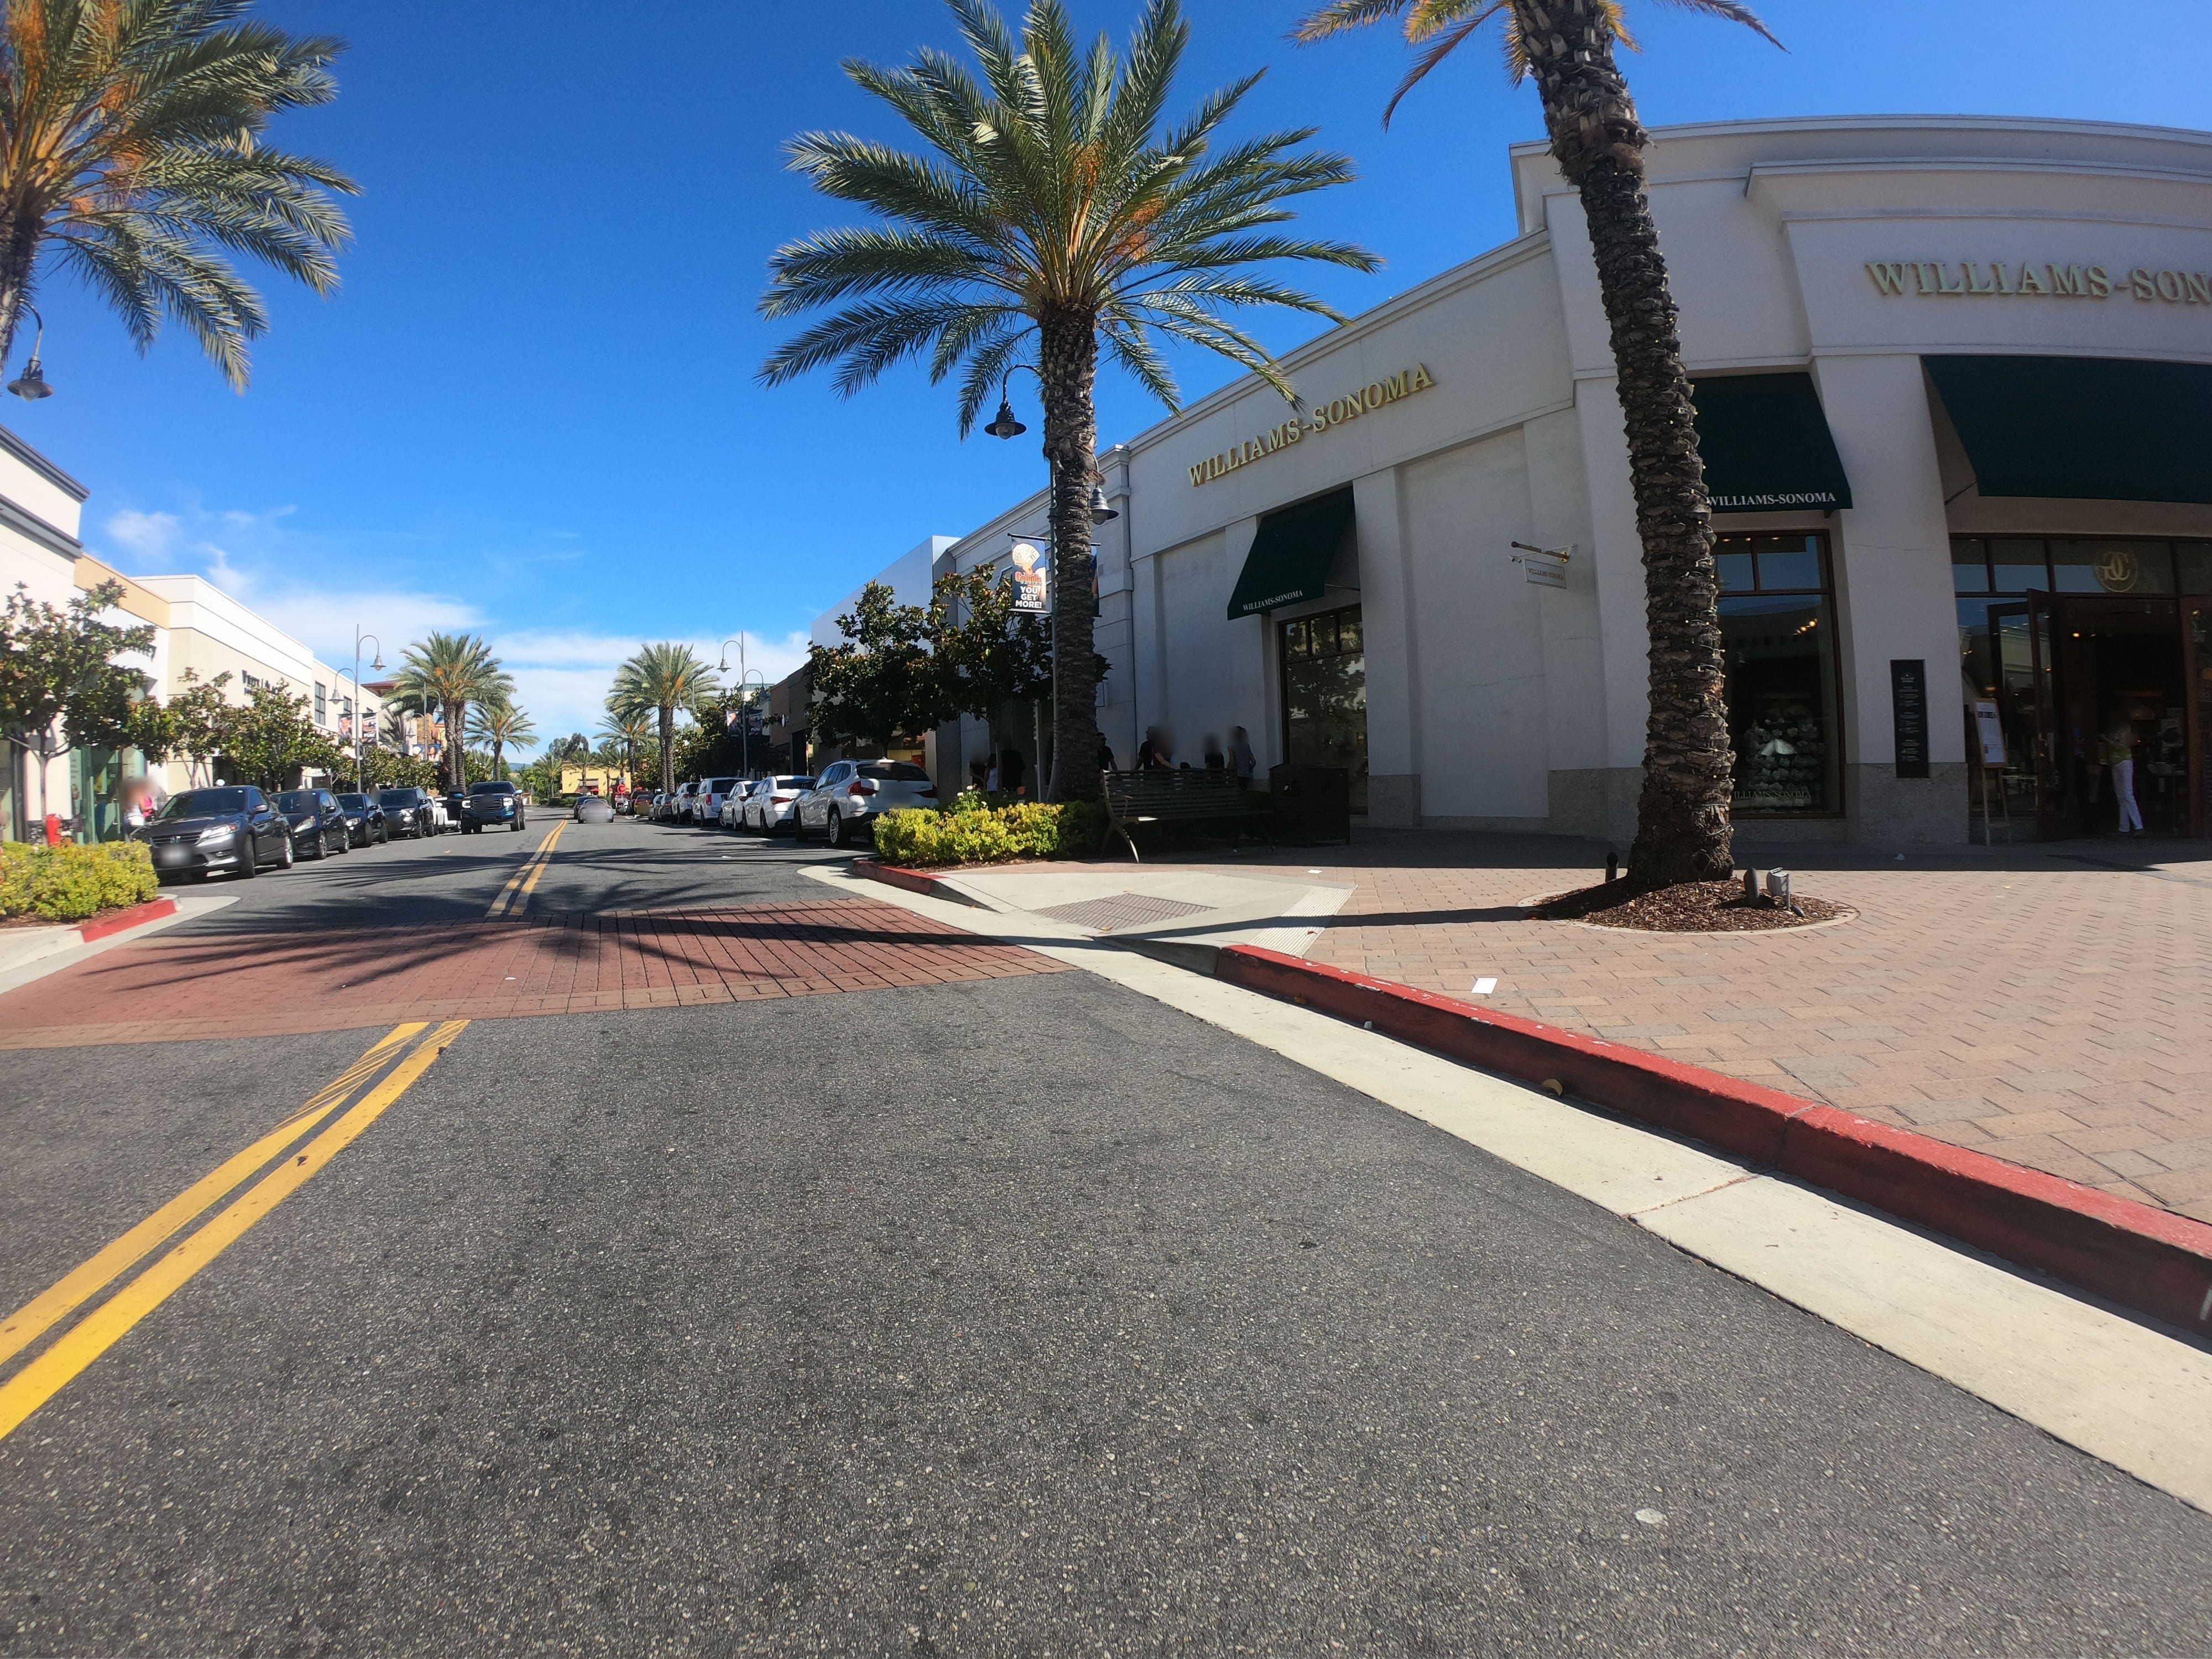
Feature: Storefront
State: California
Country: United States
Date: 2019-07-21T16:20:11.500000+00:00
Coordinates: 33.524, -117.153